Blood-Horse magazine Top 100 Racehorses of the 20th Century

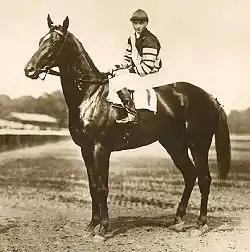
Man o' War, shown with jockey Clarence Kummer in 1920, was voted number one on the list

Around 1998, "The Blood-Horse" magazine polled a seven-person panel of distinguished horse racing officials and journalists: Keeneland racing secretary Howard Battle, Maryland Jockey Club vice president Lenny Hale, "Daily Racing Form" columnist Jay Hovdey, "Sports Illustrated" senior writer William Nack, California senior steward Pete Pedersen, "Louisville Courier-Journal" racing writer Jennie Rees and Gulfstream Park steward Tommy Trotter. Each of the experts compiled a list of what they considered to be the top 100 Thoroughbred racehorses of the 20th century, which was then combined into a master list first published in a special issue of the magazine in February 1999. The controversial list, which named Man O'War number one and Secretariat number two, was expanded into a 1999 book which included complete biographies of the horses.